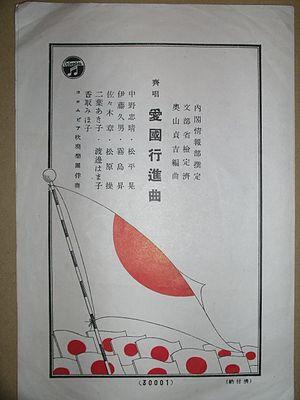
Le ryūkōka est un genre musical japonais. À l'origine, le terme désigne en japonais tout type de « musique populaire ». Ainsi, l'imayō qui était encouragé par l'empereur Go-Shirakawa à l'époque de Heian, est une forme de ryūkōka. De nos jours cependant, le ryūkōka se réfère expressément à la musique populaire japonaise de la fin des années 1920 jusqu'au début des années 1960. Le ryūkōka trouve quelques éléments dans la musique classique occidentale. Finalement, le ryūkōka s'est scindé en deux genres : enka et poppusu. Contrairement au enka, les chansons archétypales ryūkōka ne recourent pas à la méthode de chant kobushi car le ryūkōka emploie le legato. Bin Uehara et Yoshio Tabata sont considérés comme faisant partie des fondateurs du style moderne du chant kobushi.